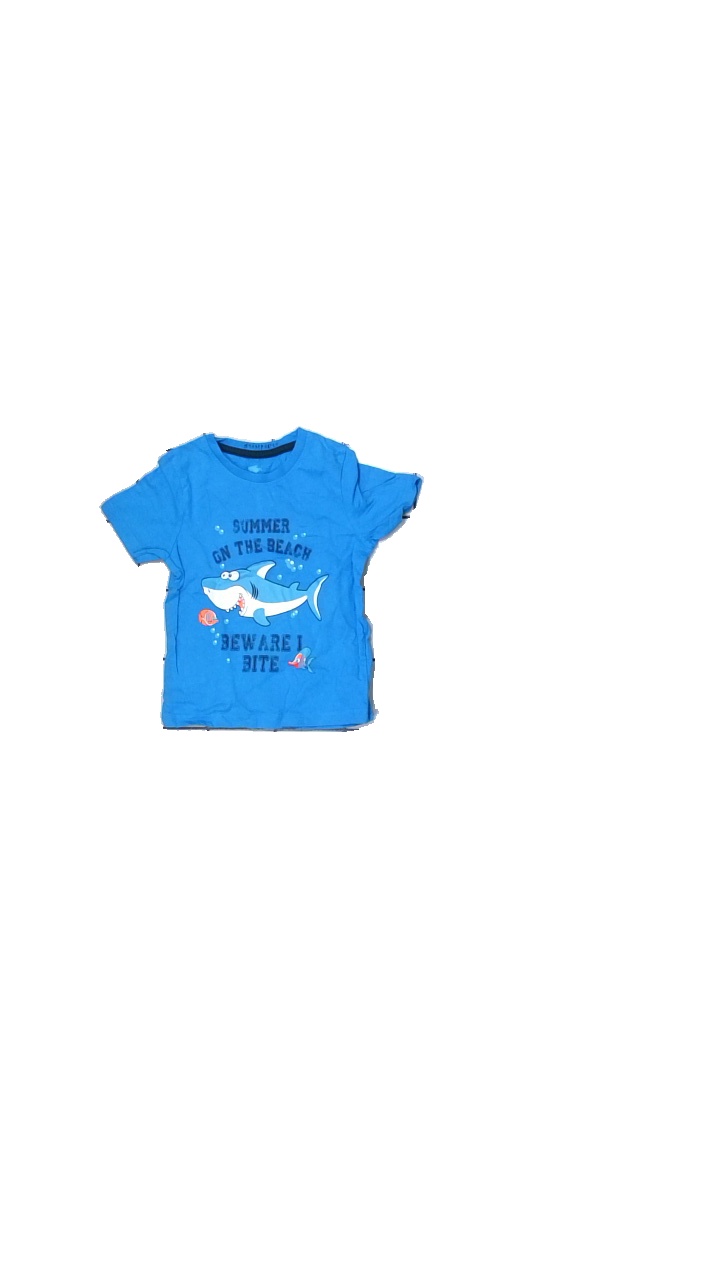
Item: T-shirt (Ladies)
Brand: Lupilu
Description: Blue t-shirt with print
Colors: Blue, White, Black
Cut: Regular, C-collar
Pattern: Other
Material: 100% Cotton
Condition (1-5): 5
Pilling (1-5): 5
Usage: Reuse
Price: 50-100